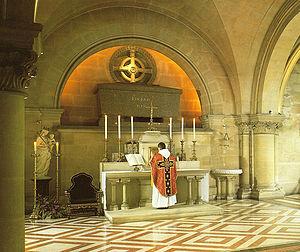
Tombe de l'impératrice Eugénie. Italiano: Tomba dell'imperatrice Eugenia.
La congrégation de Subiaco Mont-Cassin est une union internationale d'abbayes et de maisons bénédictines faisant partie de la confédération bénédictine au sein de l'Ordre de Saint-Benoît, dont l'origine remonte au XVᵉ siècle. En 2013 la Congrégation Cassinese rejoignait celle de Subiaco. Le titre de la Congrégation devenait “Sublacense Cassinese”.
María Eugenia Ignacia Agustina de Palafox y Kirkpatrick, 19ᵉ comtesse de Teba — dite Eugénie de Montijo —, née le 5 mai 1826 à Grenade et morte le 11 juillet 1920 à Madrid, est l'épouse de Napoléon III, empereur des Français. À ce titre, elle porte le titre d'impératrice des Français du 29 janvier 1853 au 4 septembre 1870.
L'abbaye Saint-Michel est une abbaye bénédictine de style gothique flamboyant, fondée en 1881 à Farnborough dans le Sud de l'Angleterre par l'Impératrice Eugénie et dont la communauté a été célèbre pour son écriture savante et sa tradition musicale de chants grégoriens.